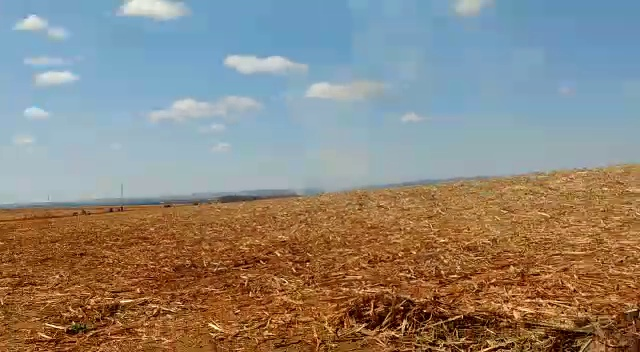
Fire: no
Smoke: yes